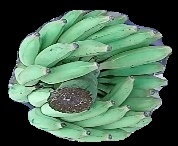
Variety: elakki-bale
Grade: grade1